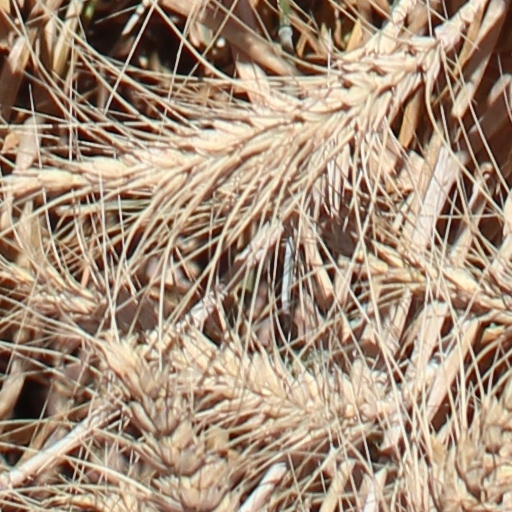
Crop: wheat